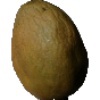
Label: Papaya 1